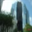
Label: skyscraper